Llanwern steelworks

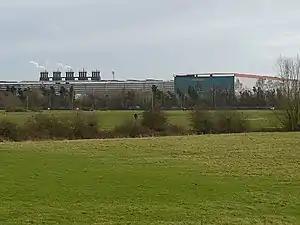
View of part of Llanwern steelworks

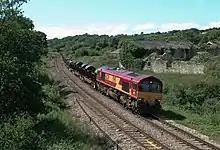
Steel coil and slab for Llanwern steelworks, being hauled by EWS Class 66

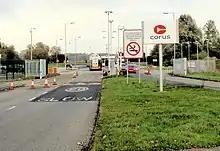
Entrance to Llanwern steelworks

Llanwern steelworks is located in Llanwern, east of the City of Newport, South Wales.